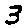
Label: 3